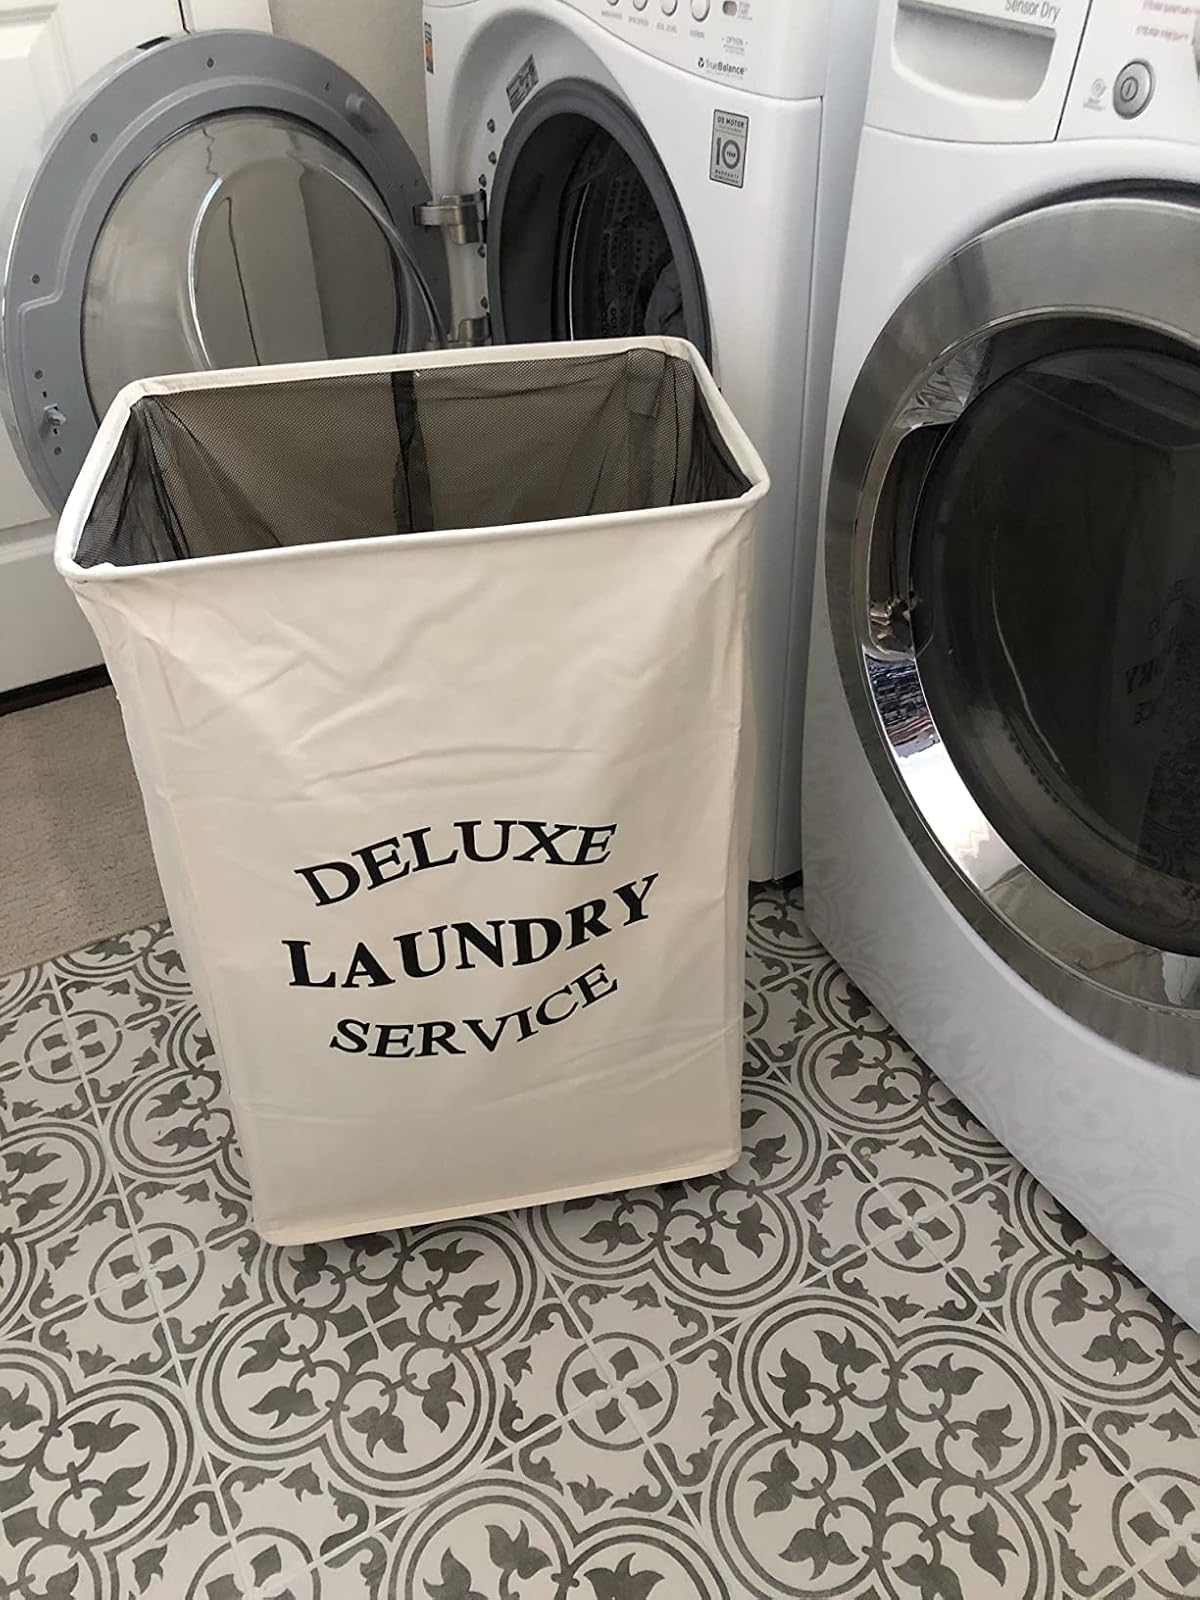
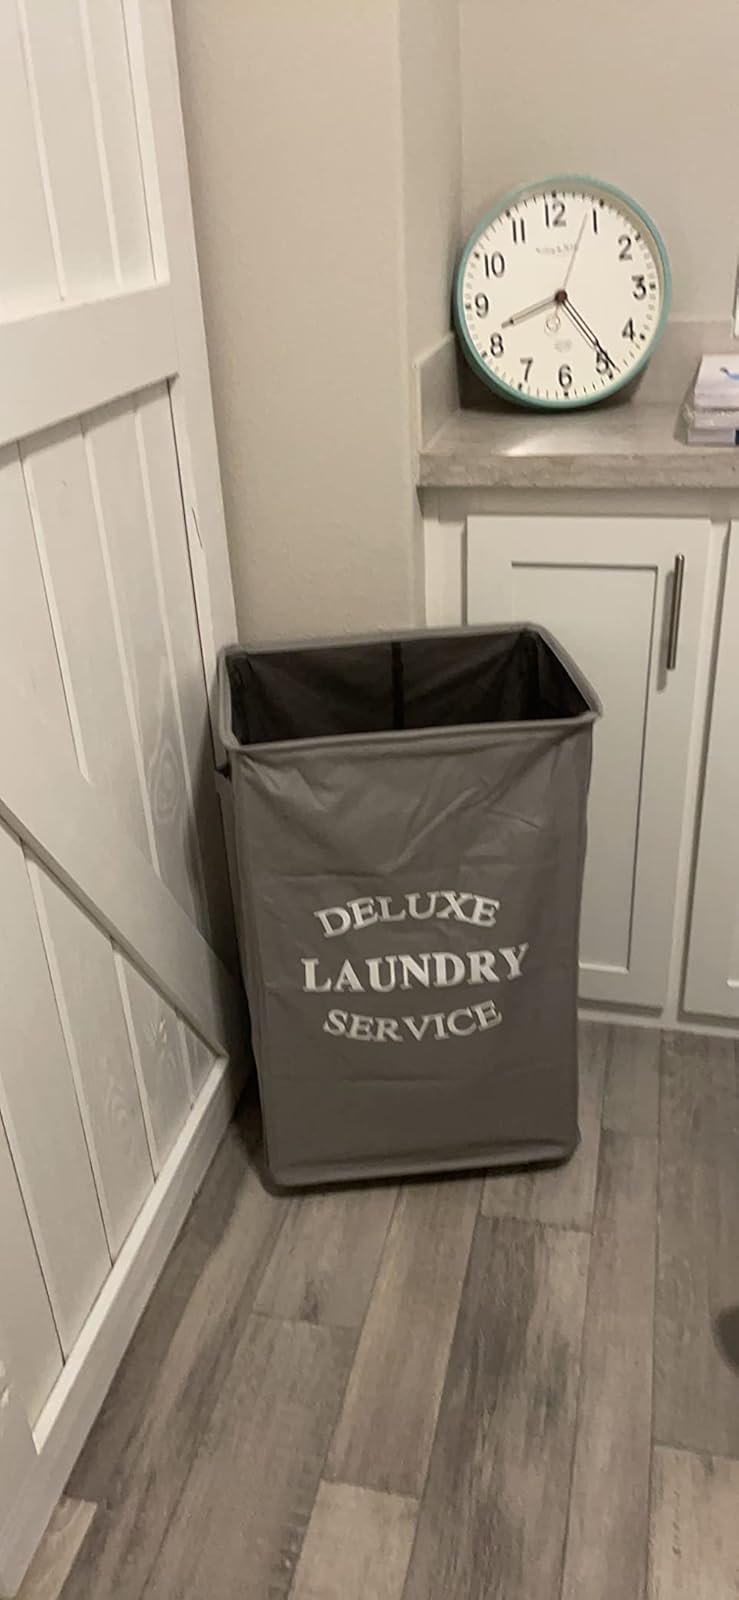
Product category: items_hamper
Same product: no